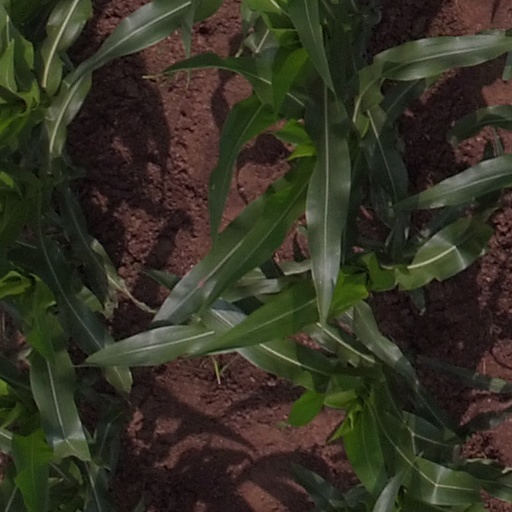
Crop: maize; corn